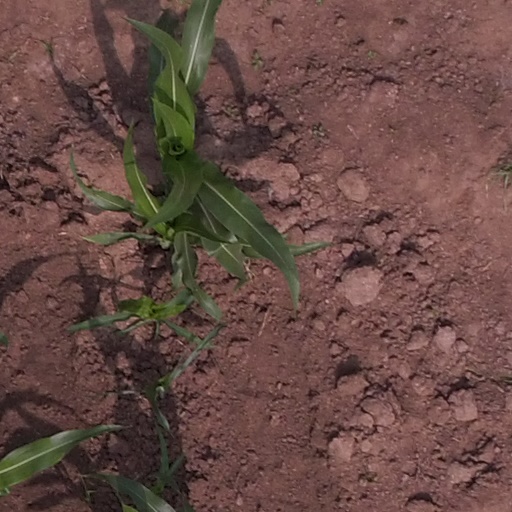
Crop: maize; corn